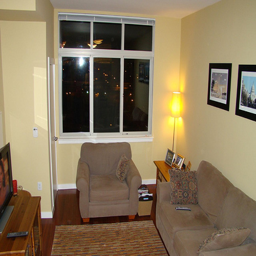
a living room with a couch a chair and a large window
A living area with couch, chair and two pictures on wall.
A living room filled with furniture and a large window.
The living room of an apartment at night time
A couch and chair are sitting in the living room.